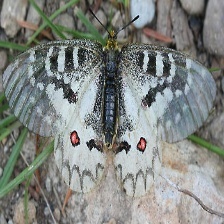
Species: CLODIUS PARNASSIAN